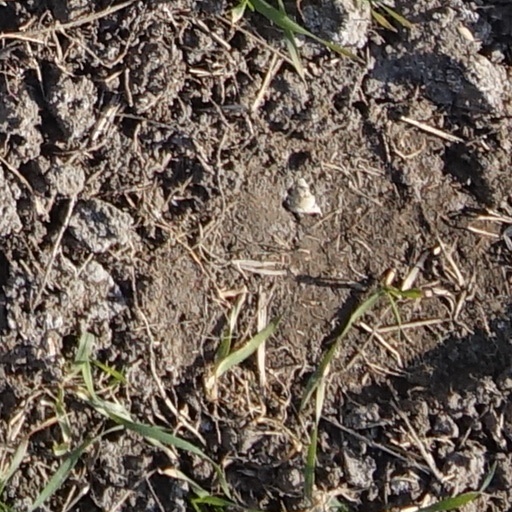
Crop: wheat